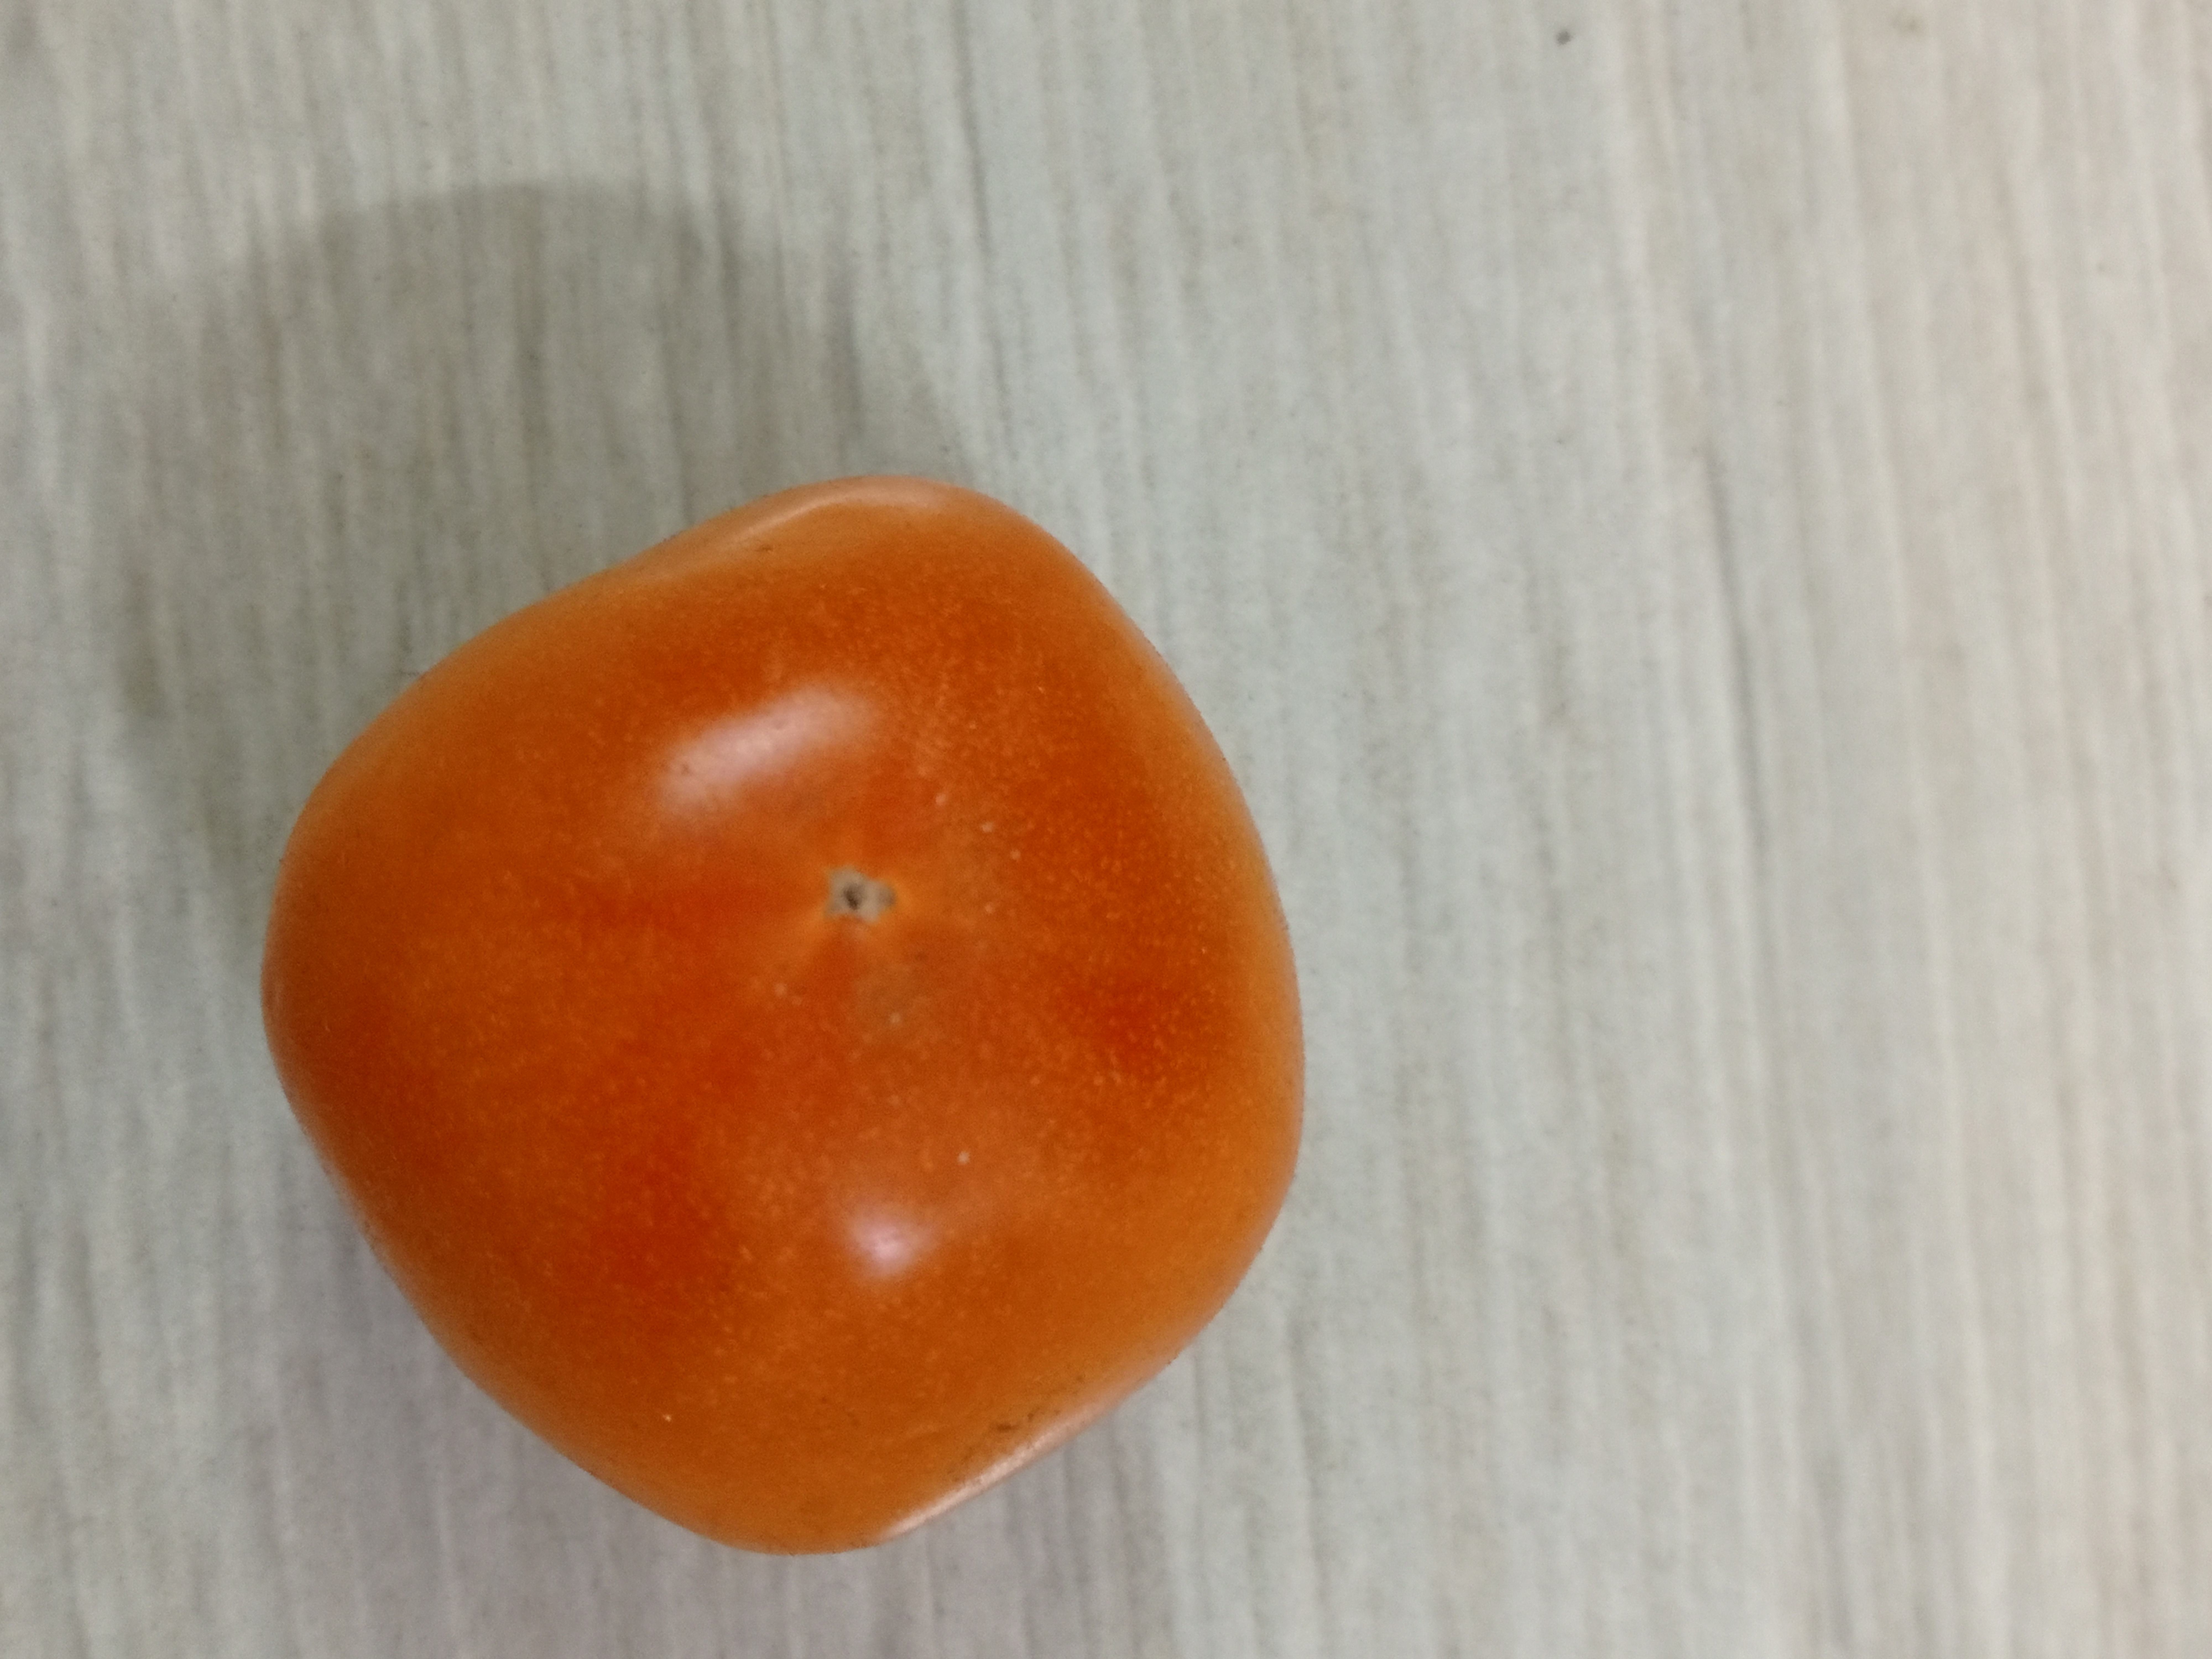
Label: Fresh